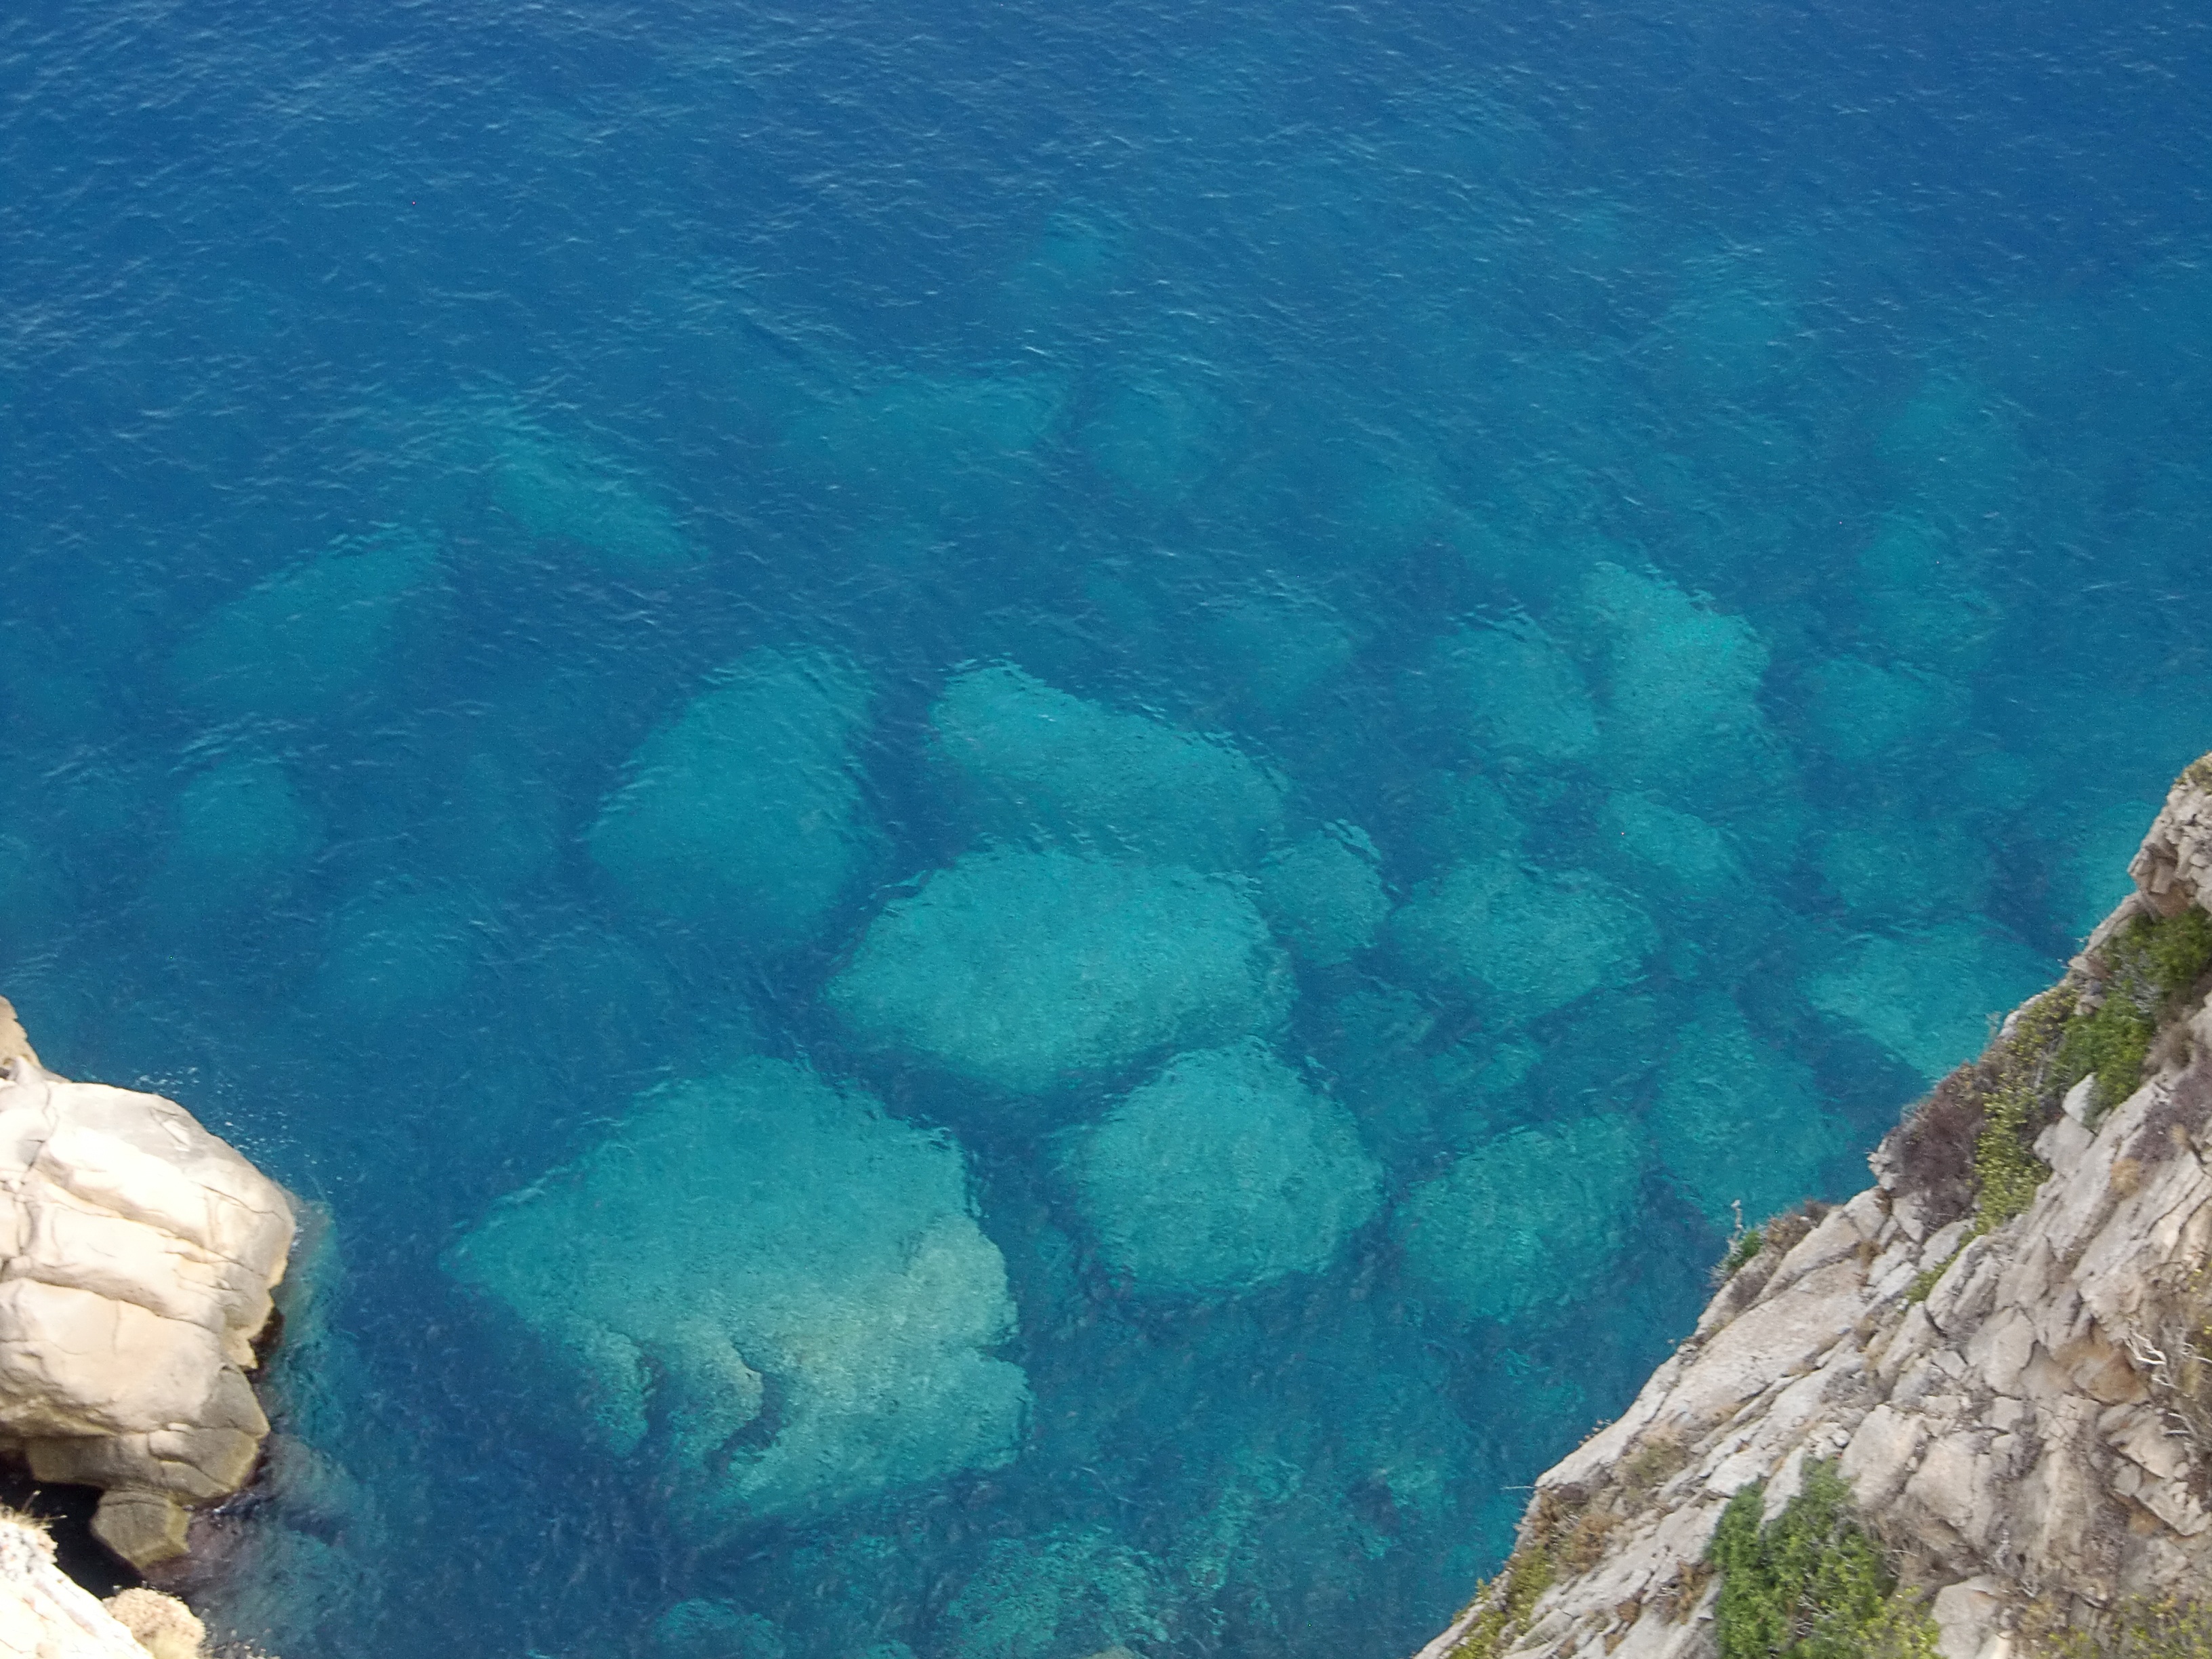
sea, water, rock, ocean, structure, wave, stone, clear, underwater, biology, coral reef, reef, landform, geographical feature, marine biology